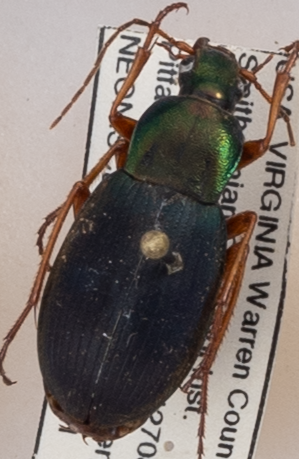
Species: Chlaenius aestivus
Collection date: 2018-06-21
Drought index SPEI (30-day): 1.85
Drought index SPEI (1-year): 0.776
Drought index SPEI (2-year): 0.944